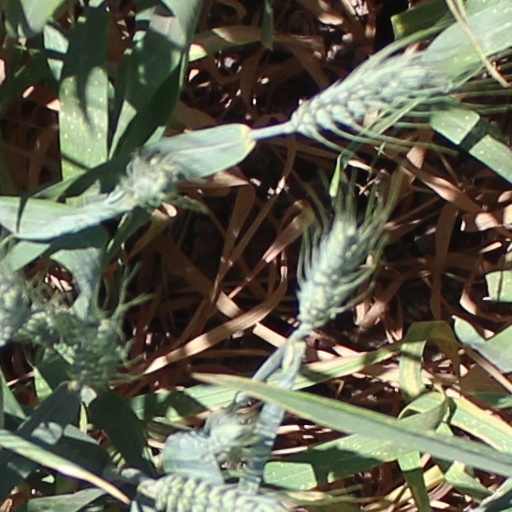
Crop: wheat